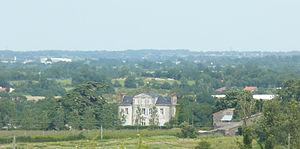
Château de l'Ardraire, Remouillé, France
Remouillé est une commune de l'Ouest de la France, située dans le département de la Loire-Atlantique, en région Pays de la Loire.